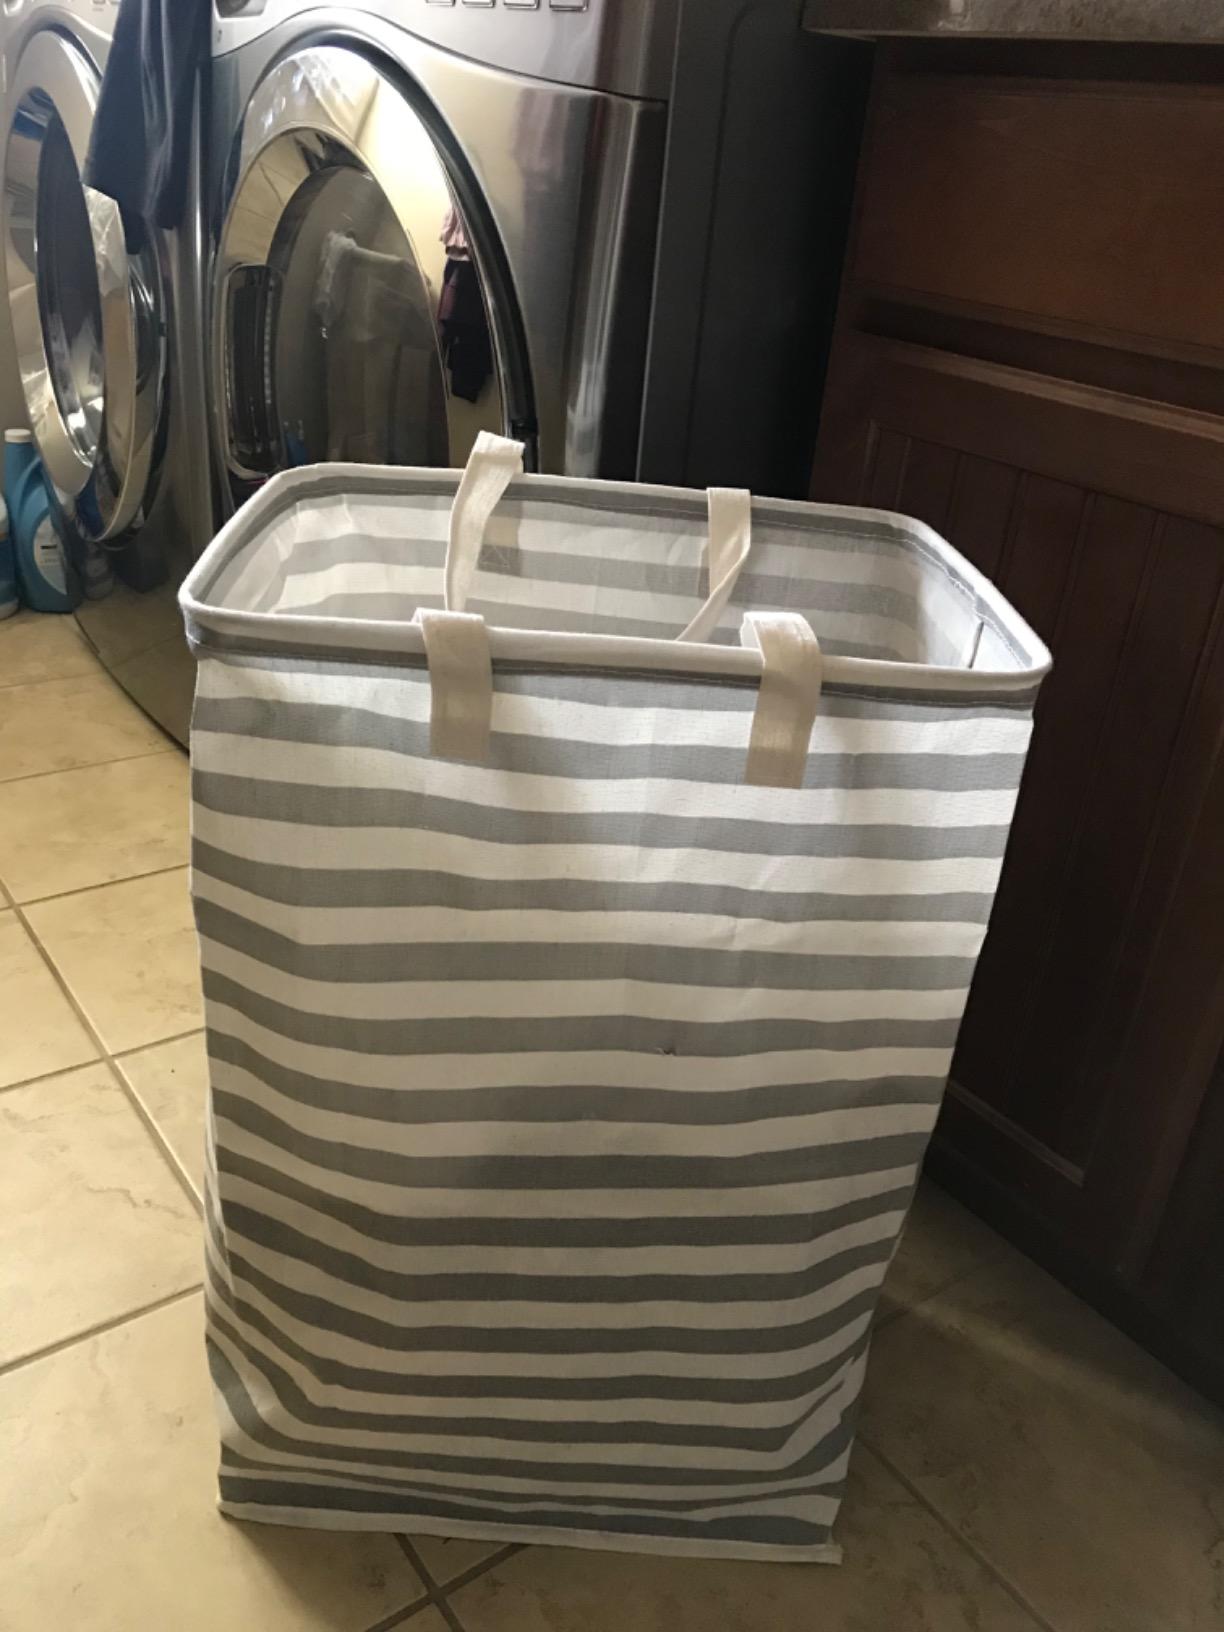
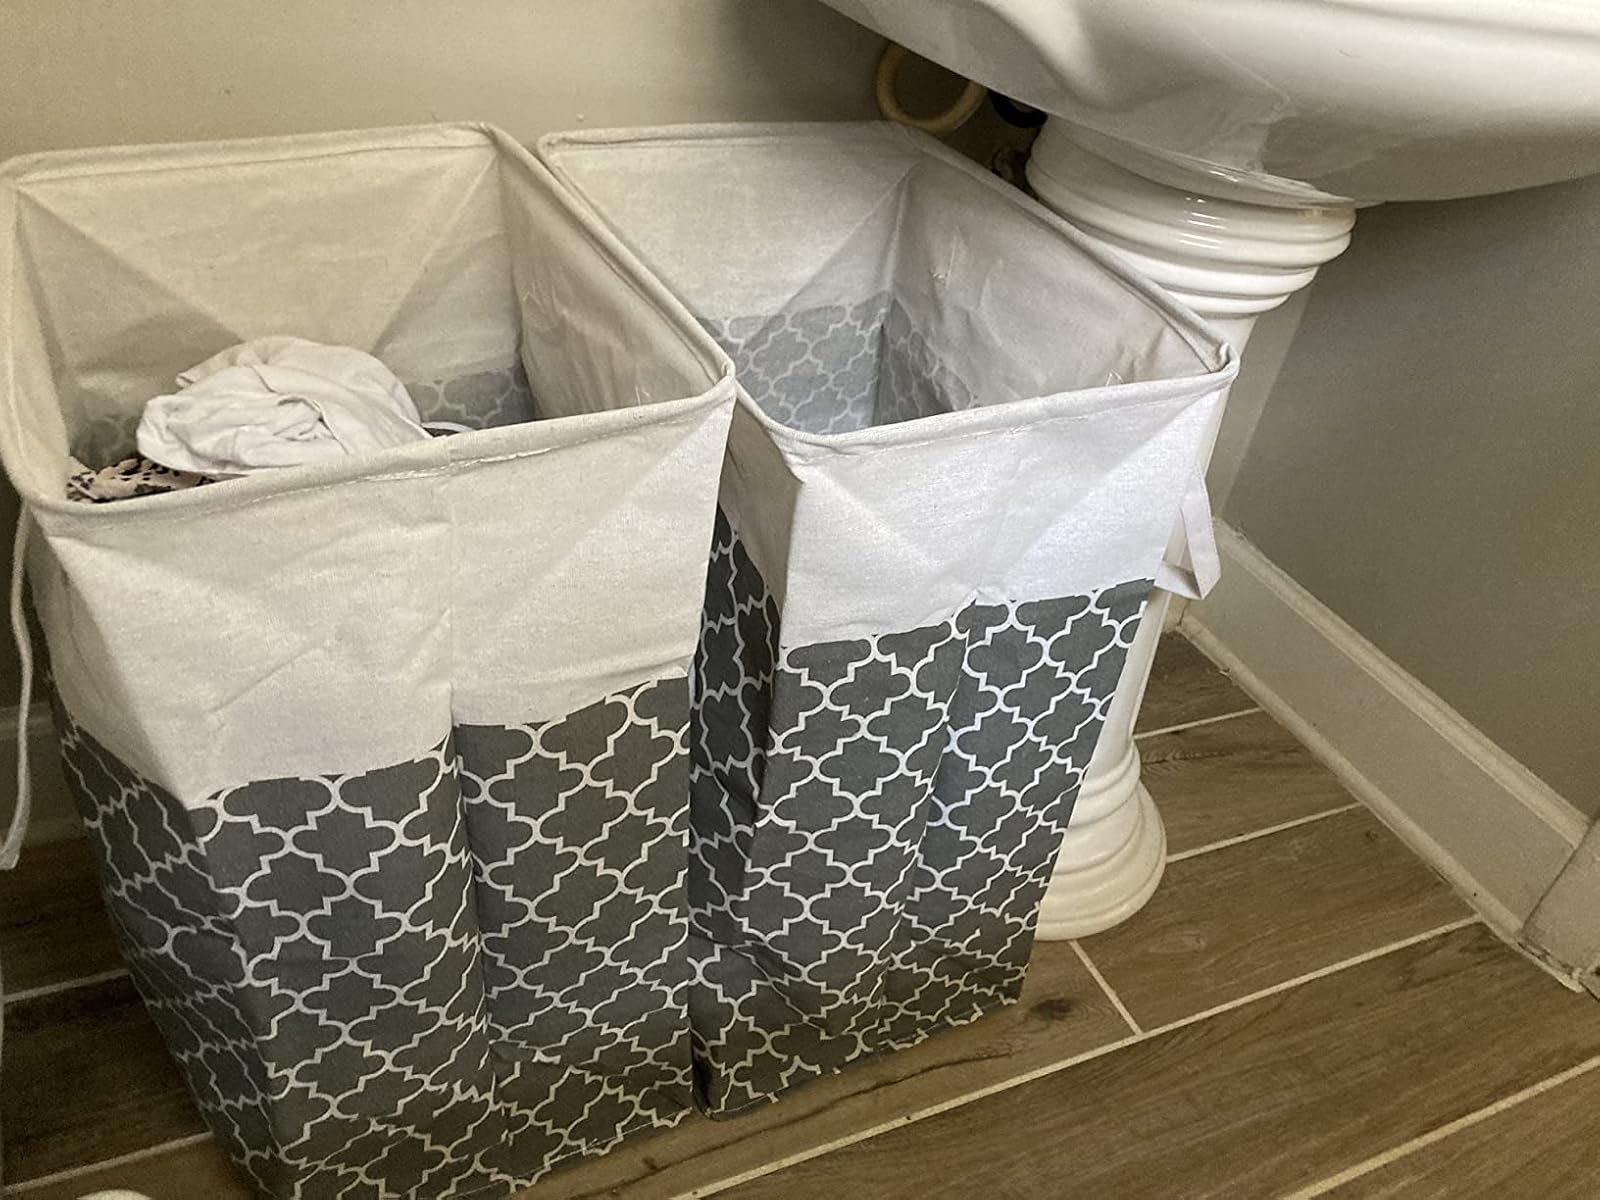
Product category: items_hamper
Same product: no